Debs Garms

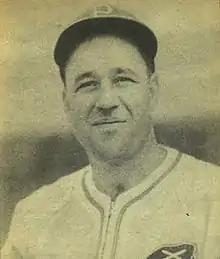
Garms with the Pittsburgh Pirates in 1940

Debs C. Garms (June 26, 1907 – December 16, 1984) was an American professional baseball player for 12 seasons as an outfielder and third baseman for the St. Louis Browns, Boston Braves, Pittsburgh Pirates, and St. Louis Cardinals. Garms broke up Johnny Vander Meer's streak of hitless innings in 1938. He won the National League batting title in 1940, hitting .355 for the Pirates despite having played in only 103 games and garnering 358 at bats. Garms' batting title proved very controversial because of his limited playing time. In 1941, he set a then-major league record for consecutive pinch hits with seven, which stood until Dave Philley broke it in 1958.